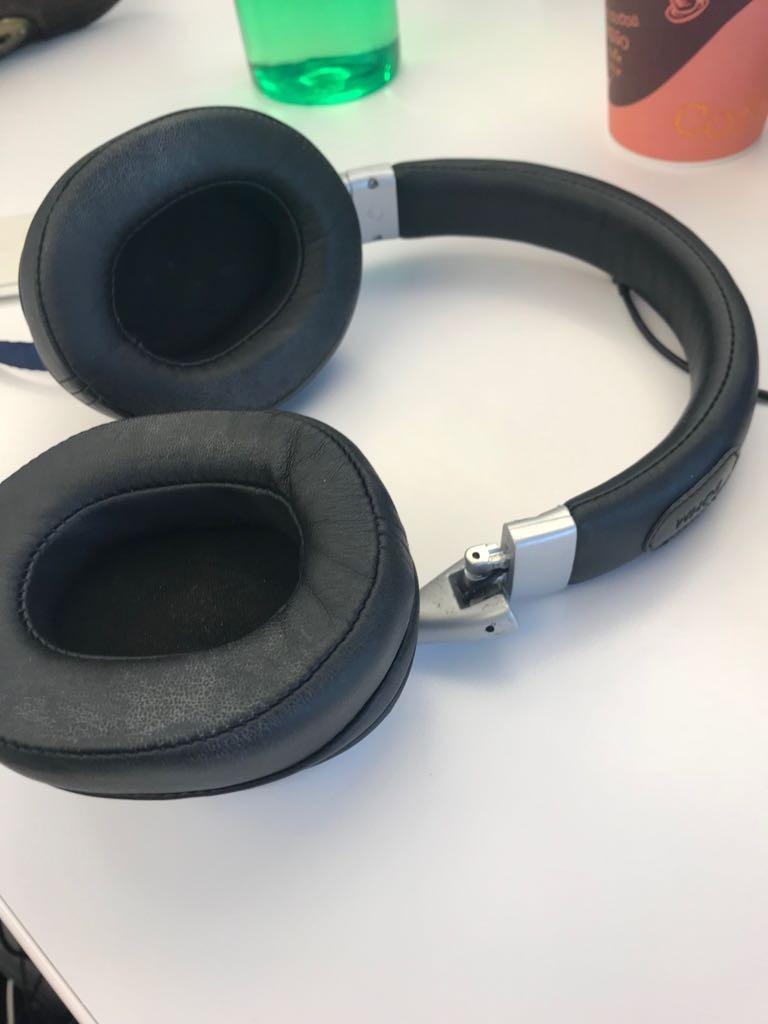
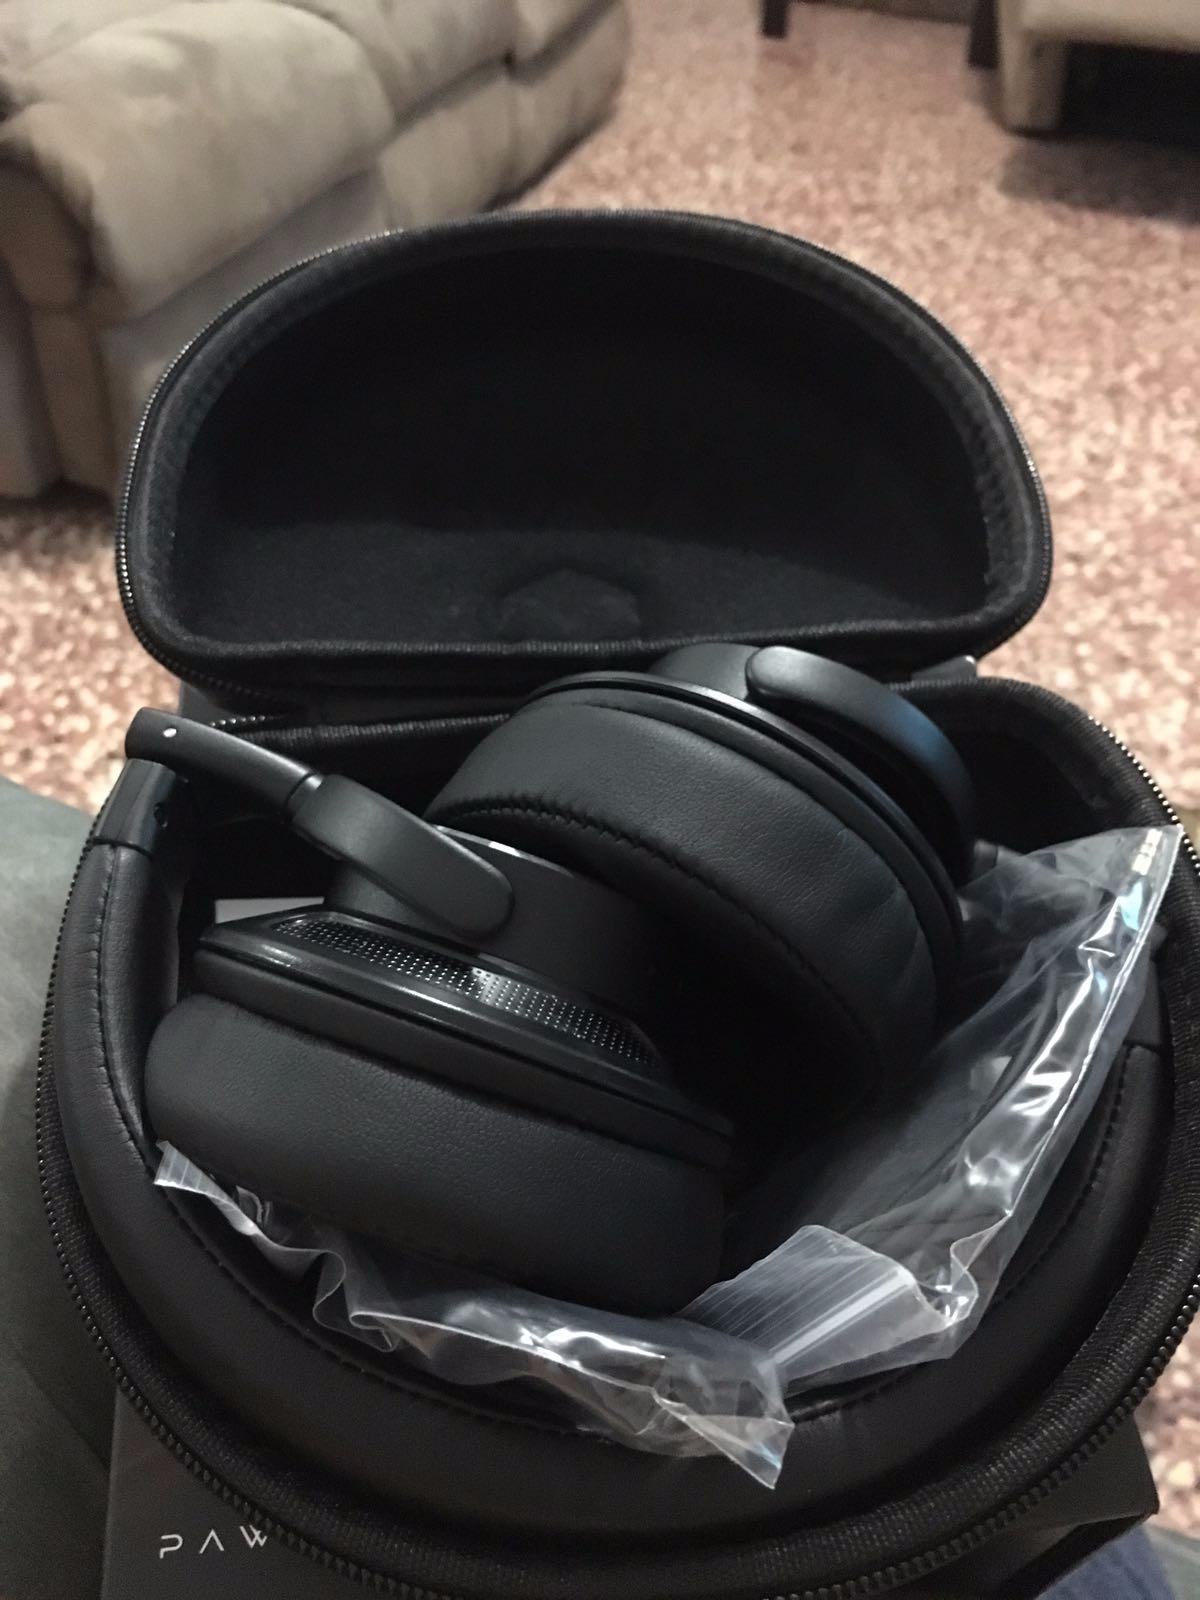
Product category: headphones
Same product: no